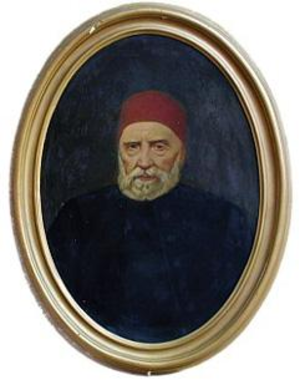
Étienne Vogoridès est né en 1782 à Kotel et mort à Constantinople le 13 août 1859, dans l'Empire ottoman. C’était un Phanariote d’origine pontique et bulgare, qui régna en 1821 et 1822 à Iași comme Caïmacan de Moldavie et à Bucarest comme Caïmacan de Valachie, puis devint prince de Samos de 1833 à 1849/1852.